Darłowo

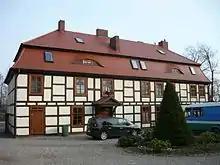
A timber-framed 18th-century inn

It has been located on Darłowo market since 1919. It was made by the sculptor Wilhelm Groß (1883–1974) from Sławno as a monument to honour the people of the sea. The founder of the fountain was the richest Darłowo shipowner – the one from the family of Hemptenmacher, whose house is located at the intersection of ul. Powstańców Warszawskich and ul. Rynkowa. What deserves the attention are four bronze plaques depicting the scenes from the life of the former inhabitants of Darłowo. The board from the side of the Town Hall presents a knight pointing an area where the city was founded. Beside him, there is a scribe and workers digging a ditch, having to circle the fortified castle. From the north, the artist presented the longshoremen working on the loading ship. On the eastern plate, there is koga floating on the waves of the Hanseatic. On the final relief, facing the south, it is shown how a shepherd is guarding a flock of sheep and a woman herding geese.